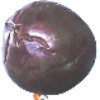
Label: Passion Fruit 1